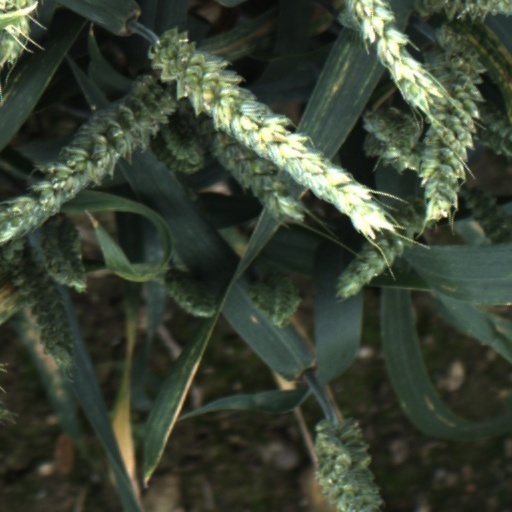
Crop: wheat